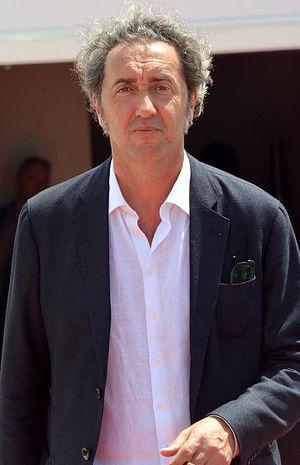
Paolo Sorrentino au festival de Cannes
Paolo Sorrentino est un réalisateur, scénariste et écrivain italien, né le 31 mai 1970 à Naples.